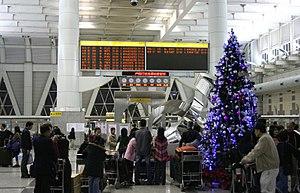
L'aéroport international de Kaohsiung est un aéroport de taille moyenne situé dans la ville de Kaohsiung à Taïwan.